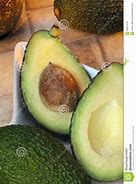
Label: Avocado